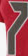
Number: 7